76th Searchlight Regiment, Royal Artillery

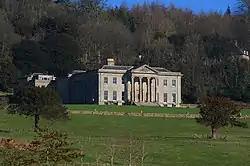
Pythouse, West Tisbury: 76th S/L Regimental HQ 1940–41

During the autumn, as the night-bombing 'Blitz' against British cities got under way, there was some movement among the regiment's detachments. While 474th and 485th Btys deployed at the standard 3000-yard intervals, 493rd Bty was in four six-light clusters and 485th was in three-light clusters. The cluster system was an attempt to improve the chances of picking up enemy bombers and keeping them illuminated for engagement by AA guns or Night fighters. Eventually, one light in each cluster was to be equipped with searchlight control (SLC) radar and act as 'master light', but the radar equipment was still in short supply. 485th and 493rd Btys received their first Gun-Laying Radar Mk I sets in December and became operational at the end of the year. The regiment was fully deployed in three-light clusters by mid-January